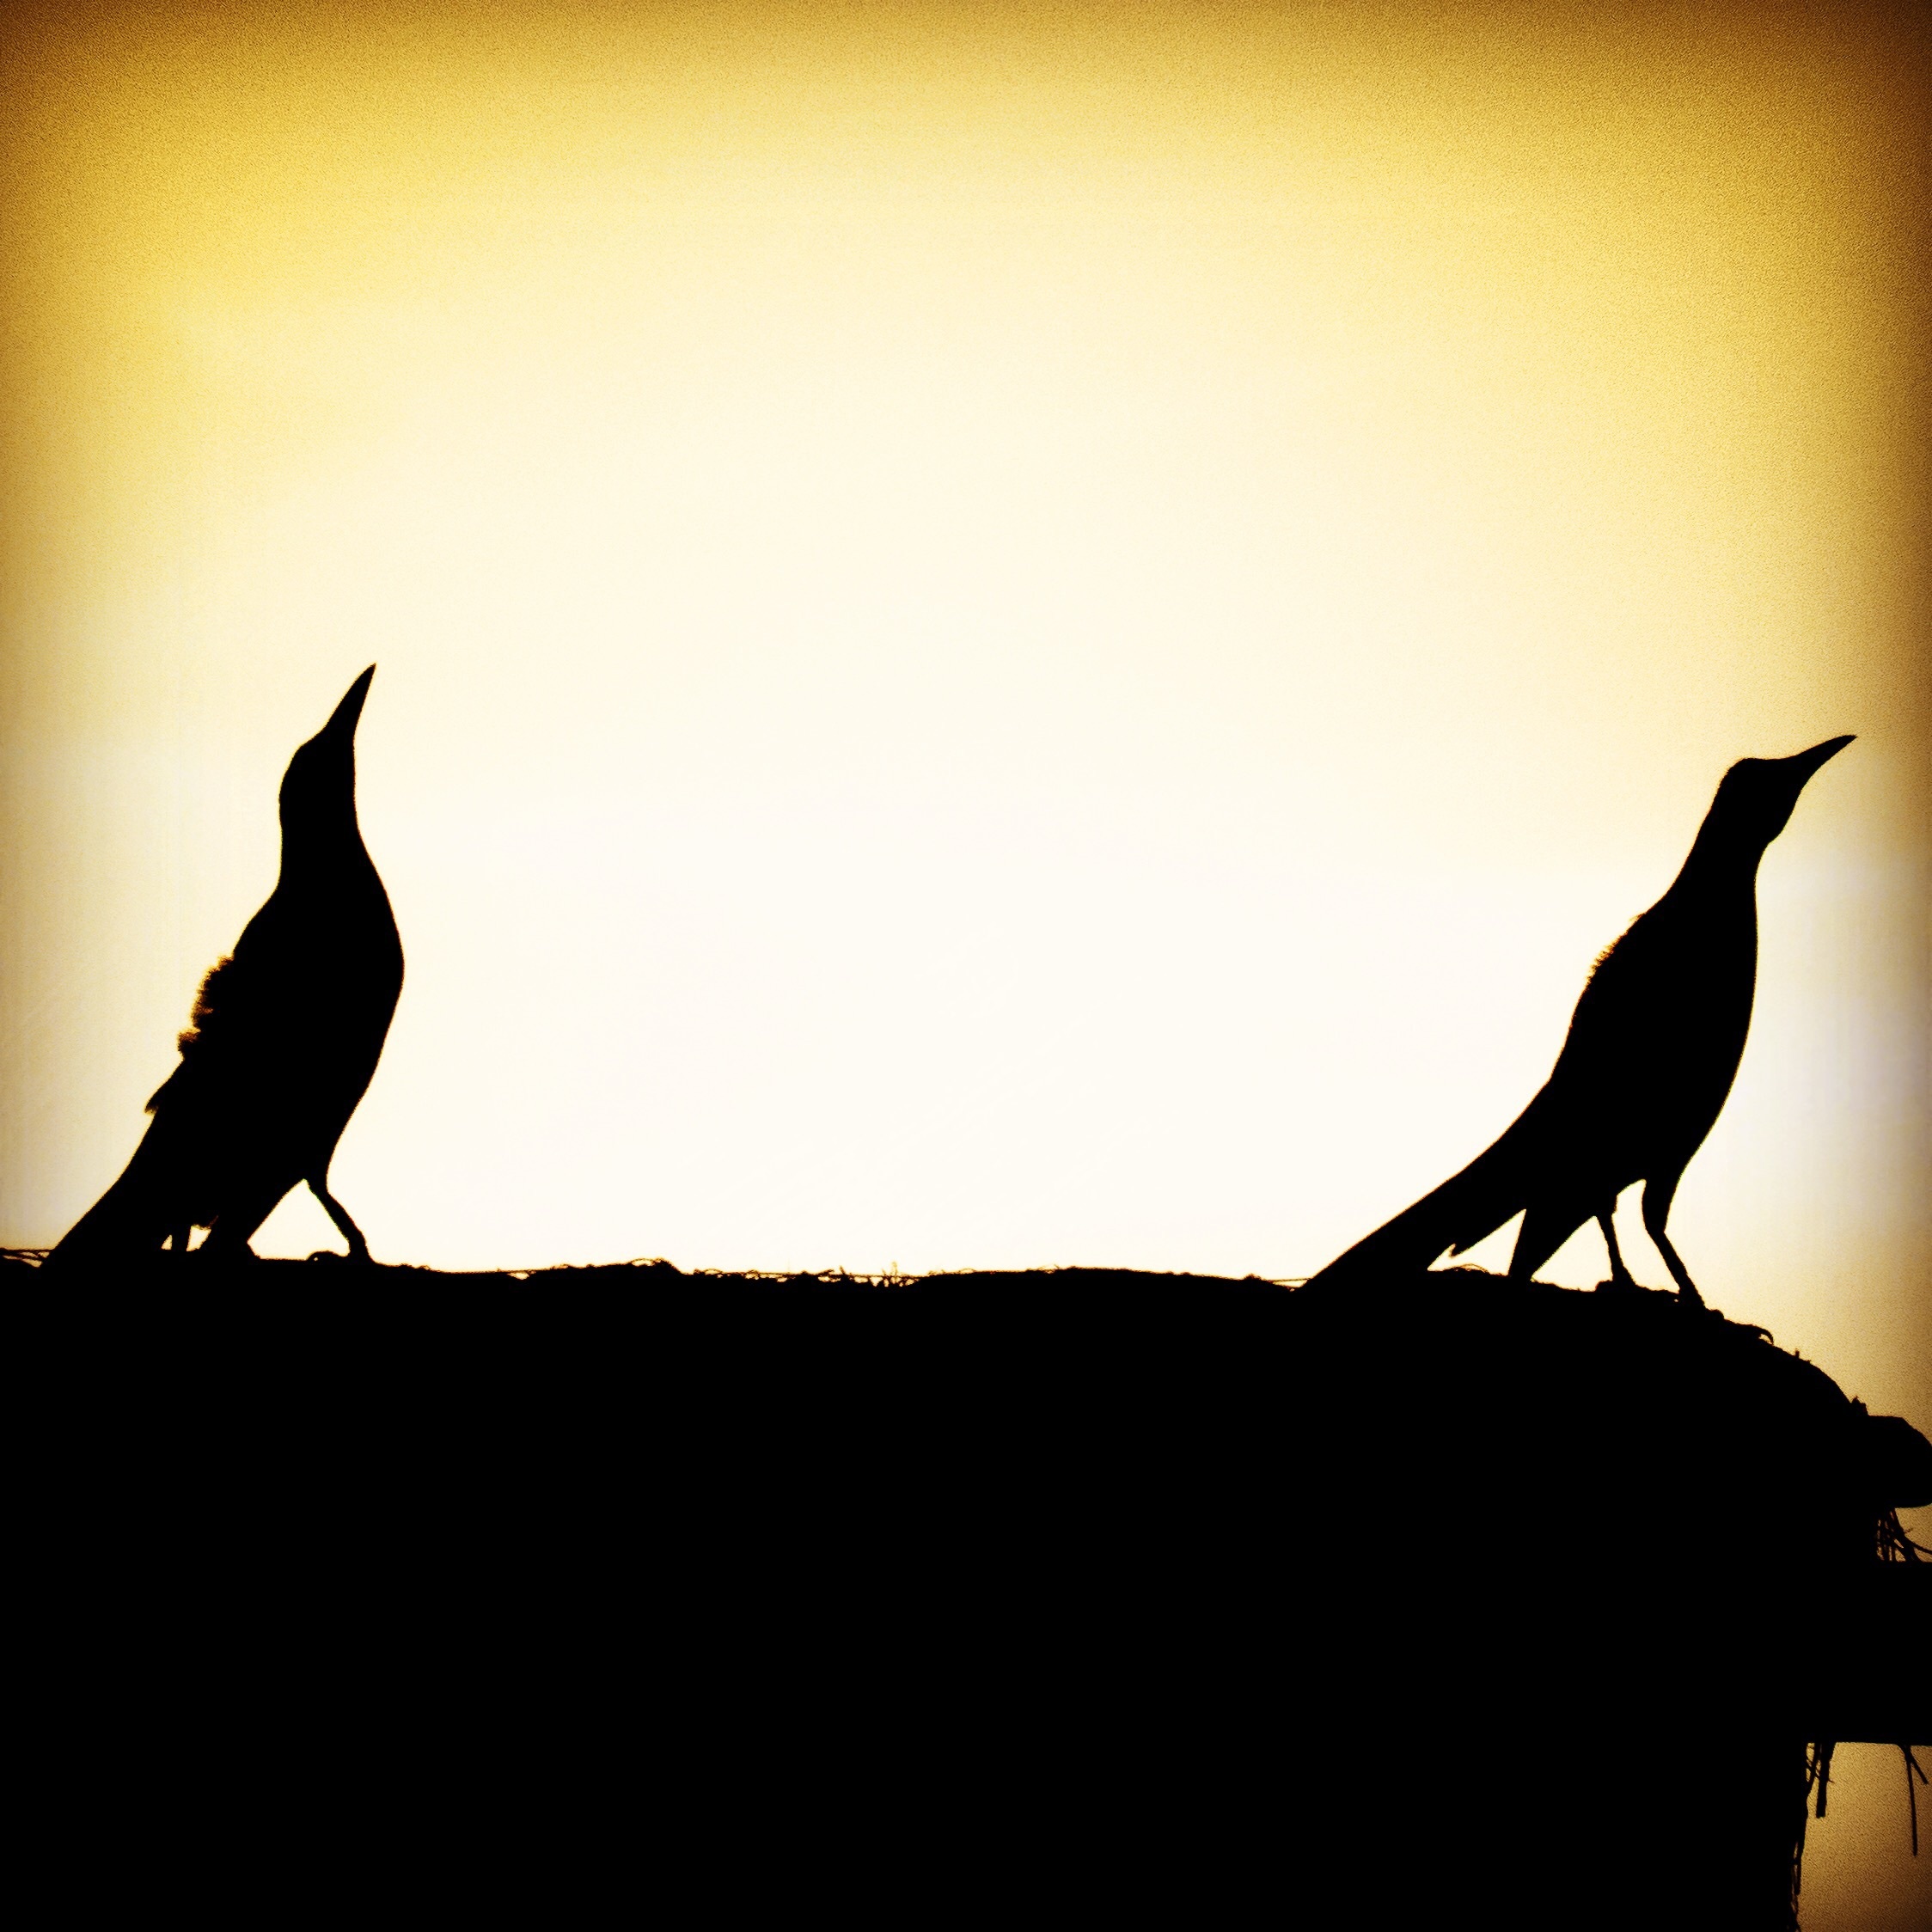
nature, silhouette, bird, wing, sunset, morning, shadow, birds, illustration, waterfowl, perching bird